Walk a Little Faster

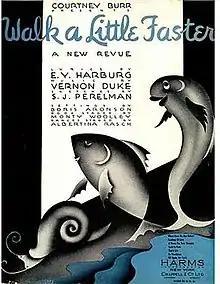
Sheet music cover (cropped)

Walk a Little Faster is a musical revue with sketches by S. J. Perelman and Robert MacGunigle, music by Vernon Duke, and lyrics by E. Y. Harburg.